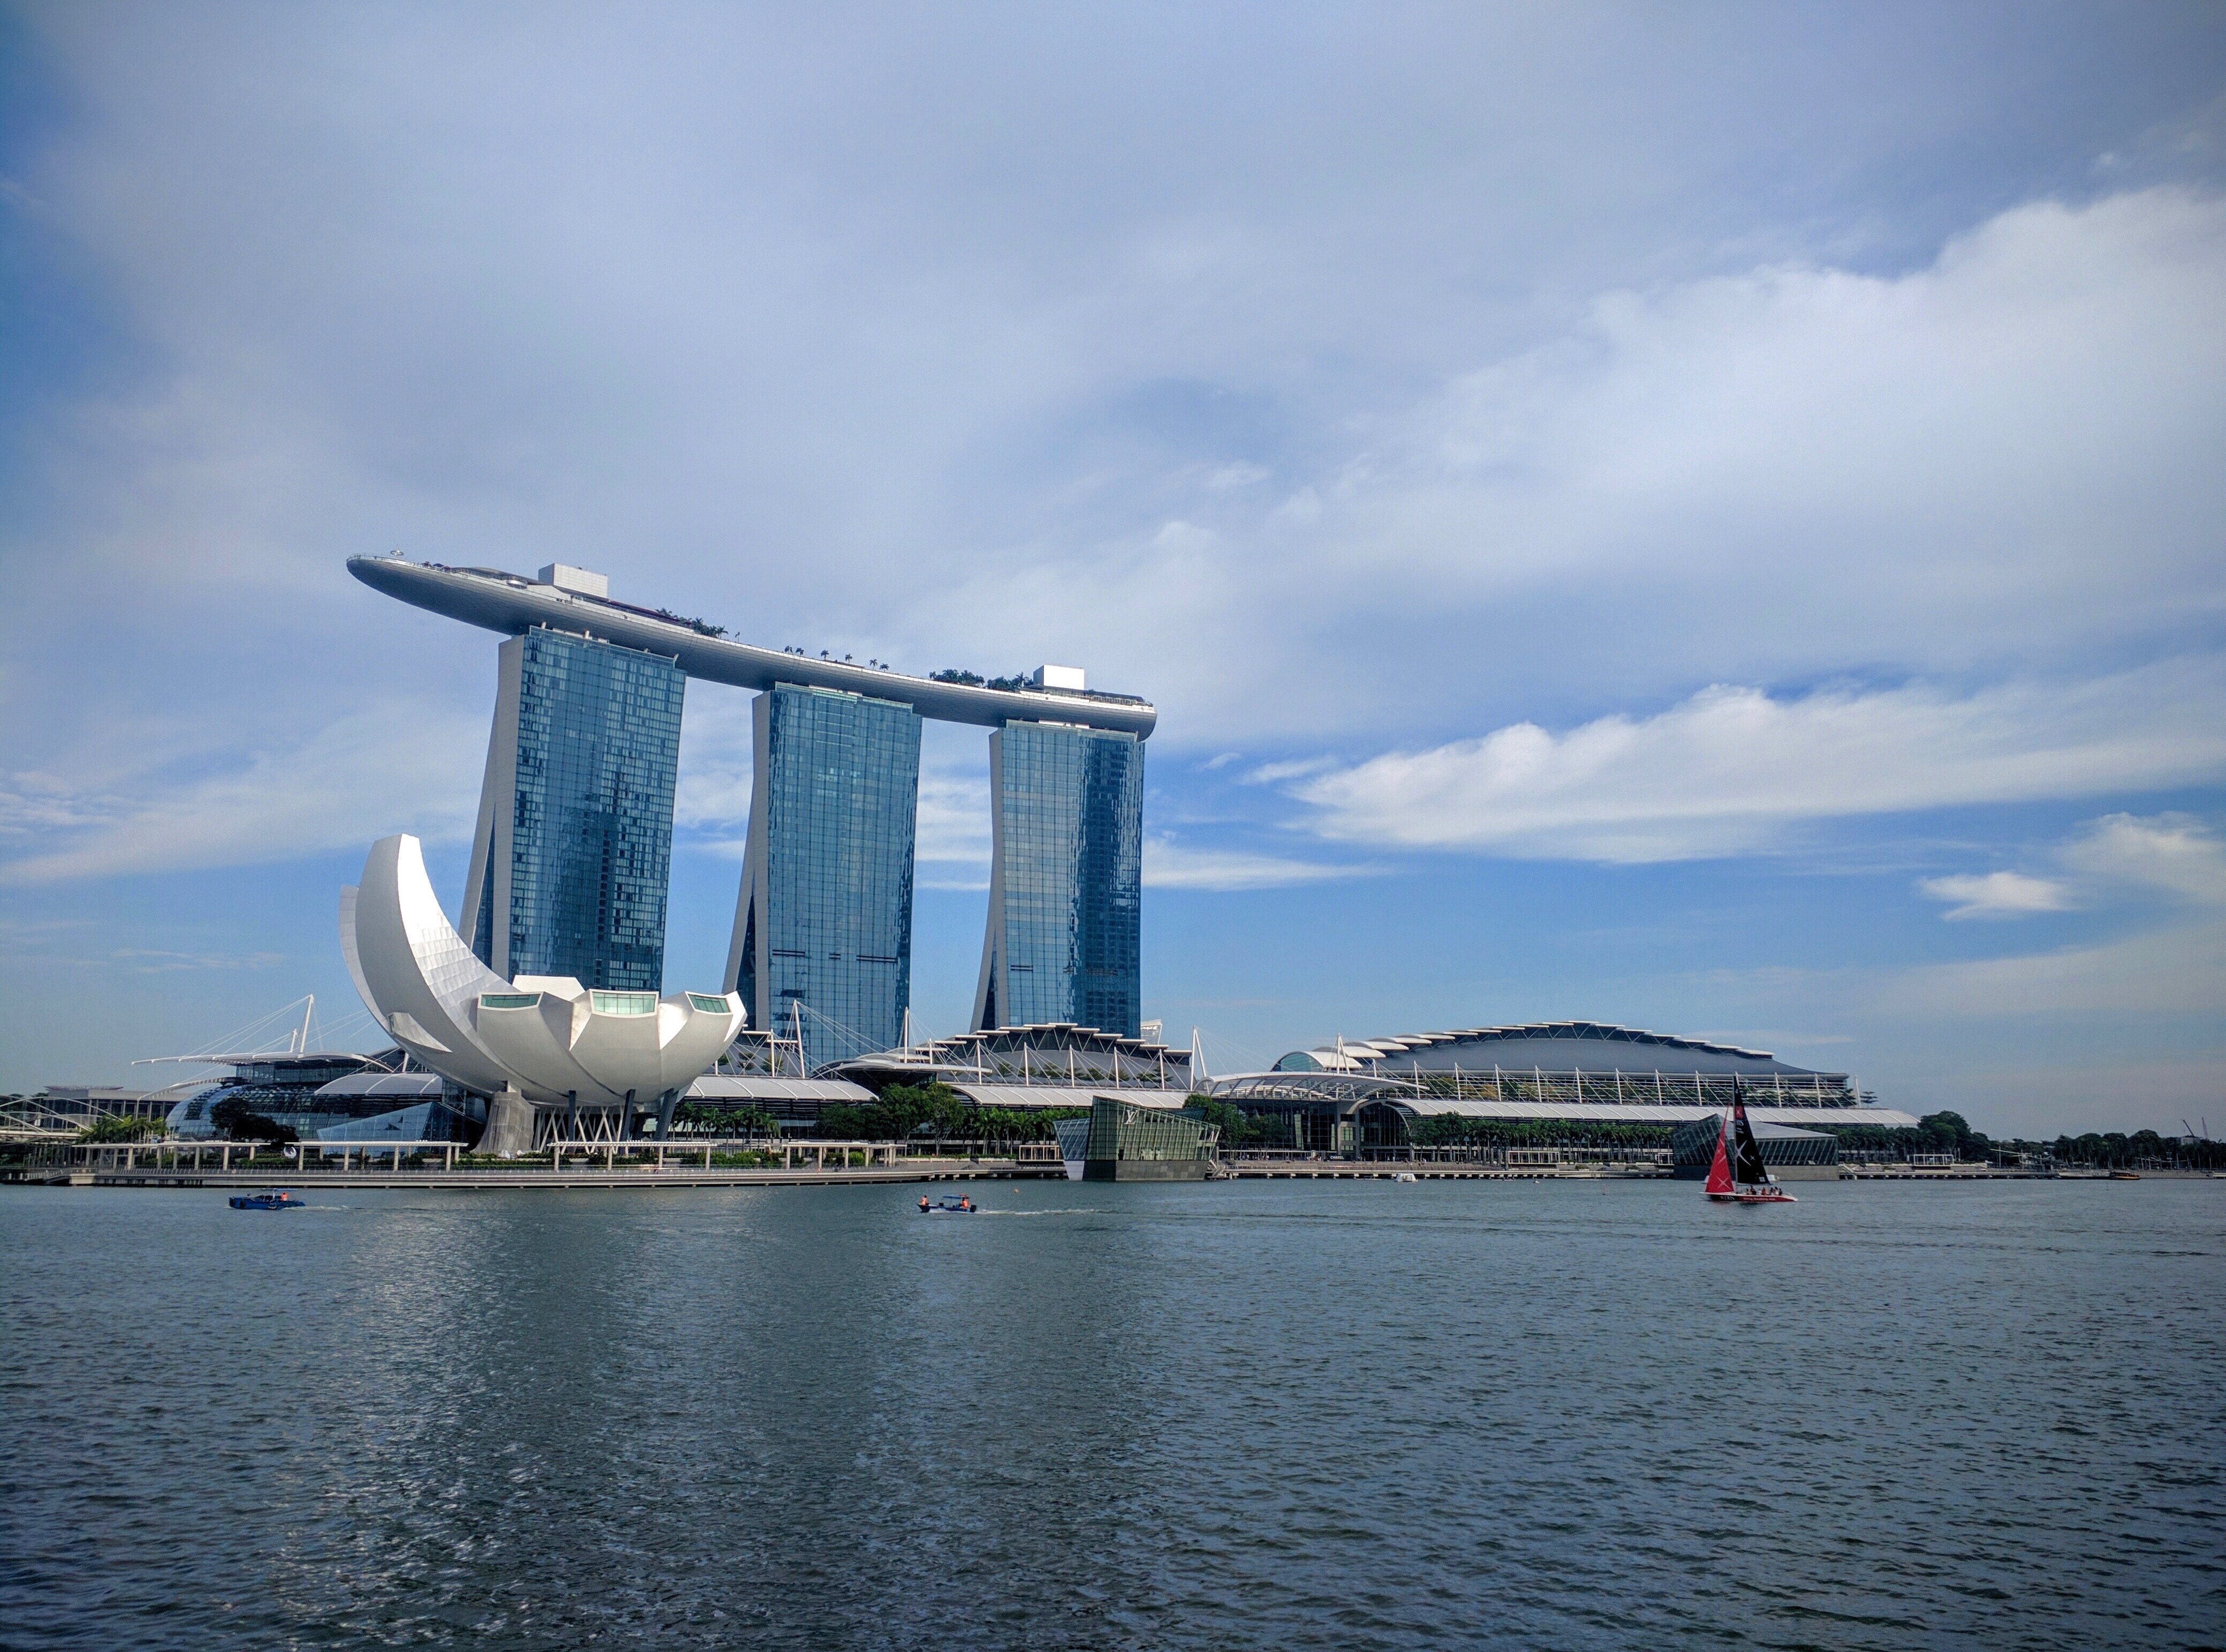
landscape, sea, coast, water, ocean, horizon, architecture, sky, skyline, building, city, skyscraper, urban, cityscape, downtown, travel, reflection, vehicle, tower, bay, asia, landmark, harbor, business, waterfront, tourism, modern, commercial, famous, singapore, financial, metropolis, marina bay, atmosphere of earth